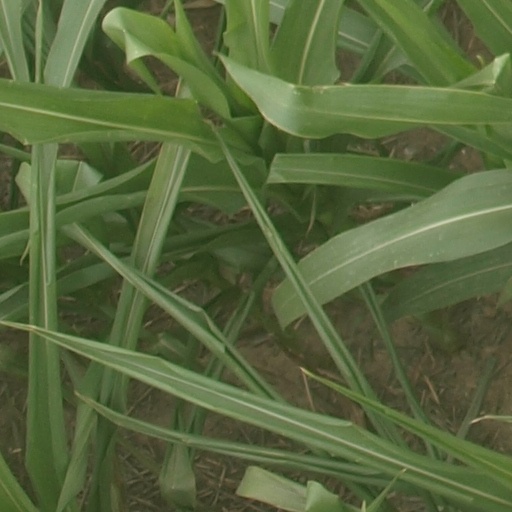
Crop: maize; corn